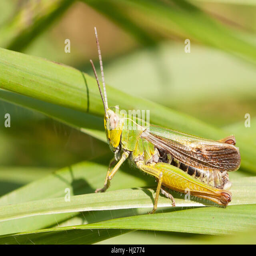
a grasshopper on the grass